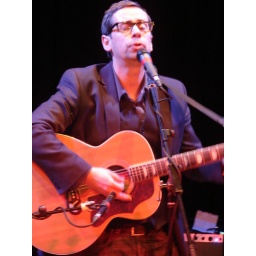
can almost hear blue hat for a blue day in this pic